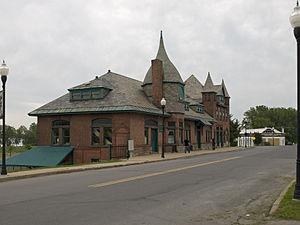
La gare de Plattsburgh est une gare ferroviaire des États-Unis située à Plattsburgh dans l'État de New York; elle est desservie par l'Adirondack d'Amtrak, train entre Montréal et New York.